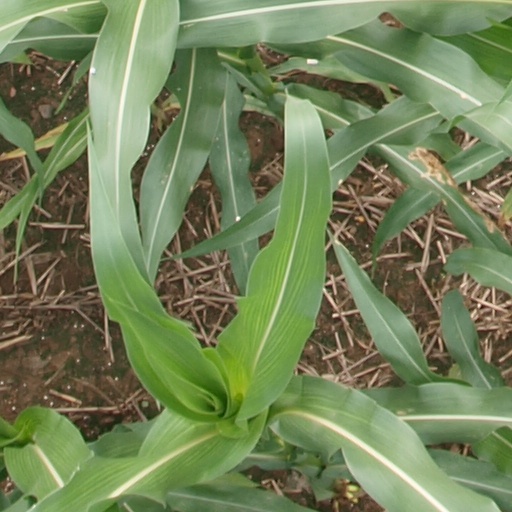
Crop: maize; corn